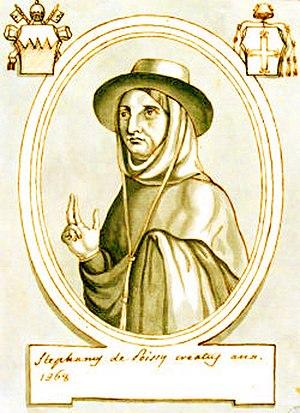
Cardinal Étienne de Poissy
Les prévôts de Saint-Lambert sont les grand-prévôts de la cathédrale Saint-Lambert de Liège, qui, à partir du XIᵉ siècle jusqu'à la fin de l'Ancien Régime, assure la direction du chapitre cathédral Saint-Lambert. Le prévôt était également archidiacre de Liège et substitut du prince-évêque. La prévôté de Liège est dans la principauté de Liège une fonction politique importante et qui servit de tremplin pour de nombreux prévôts. Ainsi, de nombreux prévôts de Liège sont devenus chanoines ou prévôts d'autres chapitres prestigieux. Au moins 10 prévôts de Saint-Lambert sont devenus prince-évêque de Liège, 5 archevêque de Cologne, 2 évêque de Metz, 1 archevêque de Paris et 1 évêque d'Utrecht. Au moins trois ont été créés cardinal.
Étienne de Poissy ou Étienne de Paris, né dans les environs de Paris et mort le 16 octobre 1373 à Avignon, était un ecclésiastique français. Il fut évêque de Paris et élevé au rang de cardinal.